Areca nut

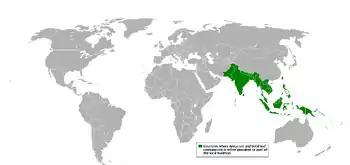
Areas of the world where the use of areca nut is common

The areca nut is not a true nut, but rather the seed of a fruit categorized as a berry. It is commercially available in dried, cured, and fresh forms. When the husk of the fresh fruit is green, the nut inside is soft enough to be cut with a typical knife. In the ripe fruit, the husk becomes yellow or orange, and as it dries, the fruit inside hardens to a wood-like consistency. At that stage, the areca nut can only be sliced using a special scissors-like cutter.